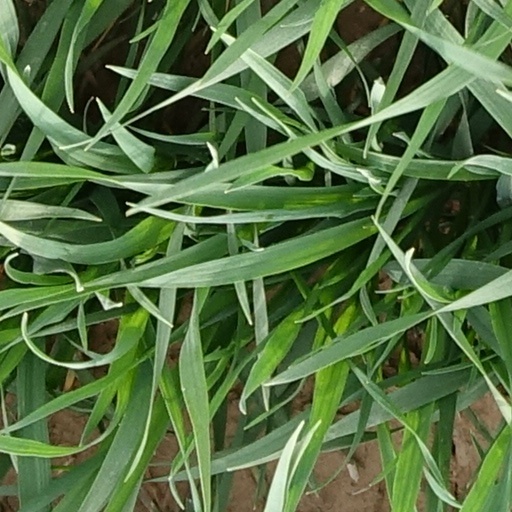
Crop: wheat